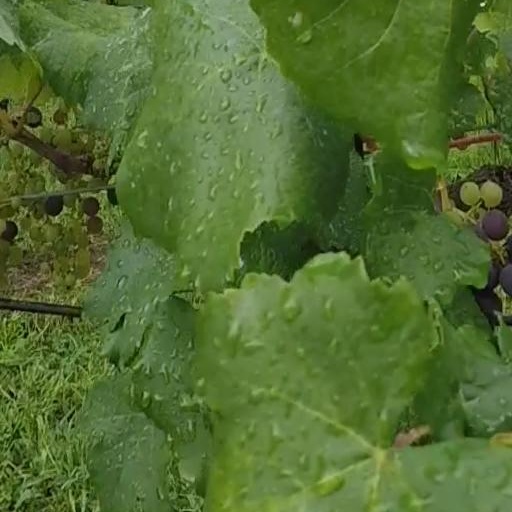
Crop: grape